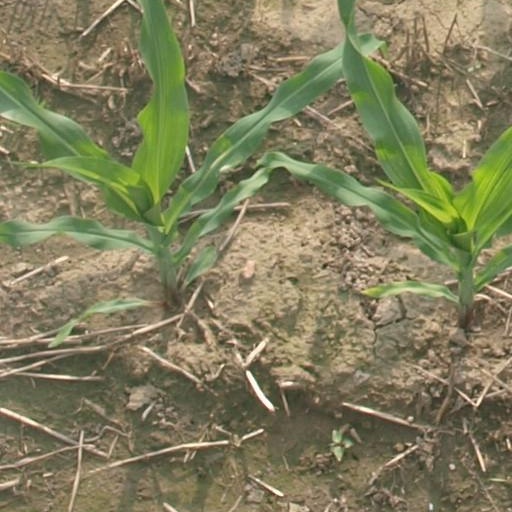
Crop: maize; corn